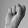
ASL letter: S